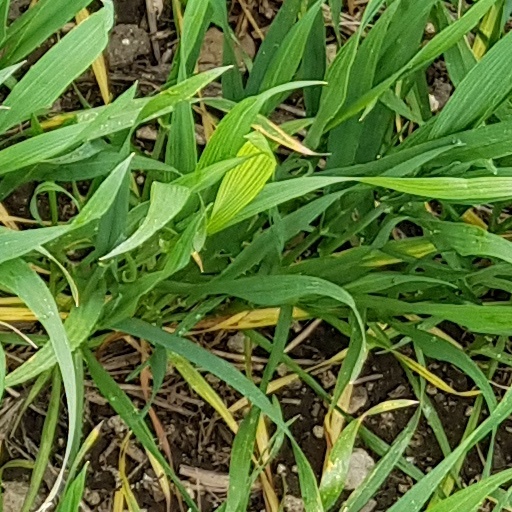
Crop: wheat